George Parros

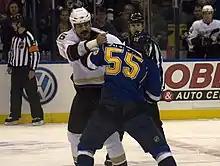
Parros with the Ducks in February 2011 fighting with Cam Janssen

After the better part of 6 seasons with the Ducks, Parros left as a free agent and signed a two-year contract with the Florida Panthers on July 1, 2012.